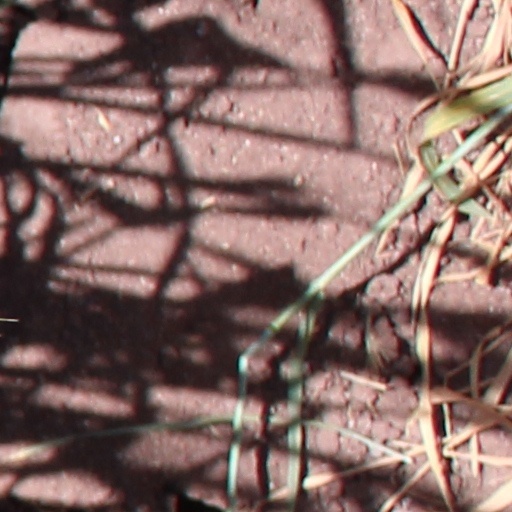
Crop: wheat